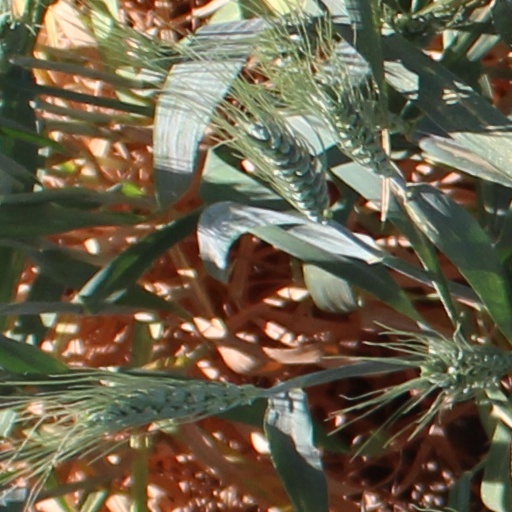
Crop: wheat